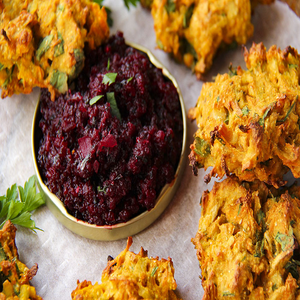
Dish: pakora